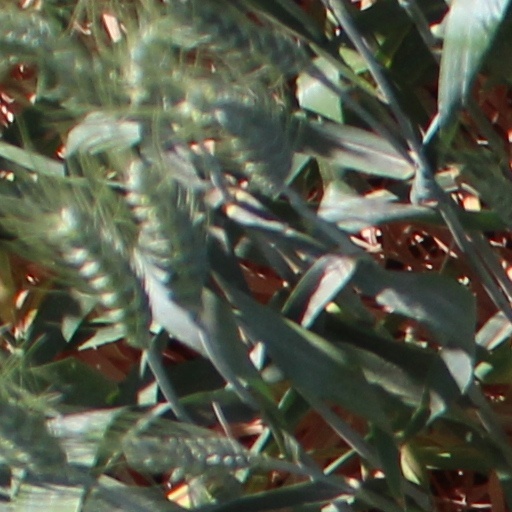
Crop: wheat